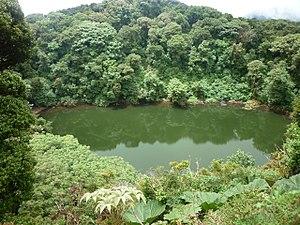
Le volcan Barva ou volcan Barba, en espagnol Volcán Barva, Volcán Barba ou encore Las Tres Marías, est un volcan du Costa Rica. Il s'élève jusqu'à 2 906 mètres d'altitude dans la Cordillère Centrale.